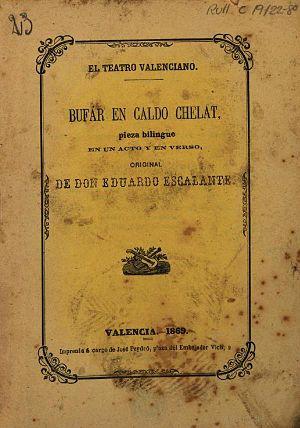
Une sainete était un morceau pittoresque de l’opéra-comique espagnol. Cette petite forme, vive, humoristique et de critique sociale, et composée d'un seul acte divisé en scènes, avec musique, se trouvait placée à la fin de pièces plus longues, ou même à l’entracte. La durée n’excède pas vingt à trente minutes.